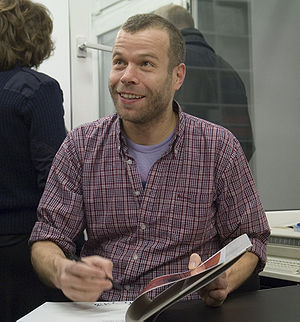
Wolfgang Tillmans
Wolfgang Tillmans er en tysk fotograf og kunstner, han arbejder og bor i London og Berlin.